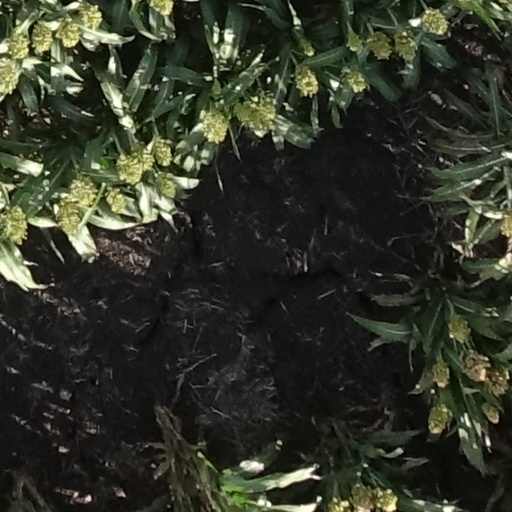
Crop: sorghum